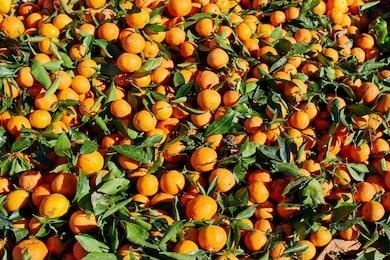
Label: mandarine